2018 ATP Finals

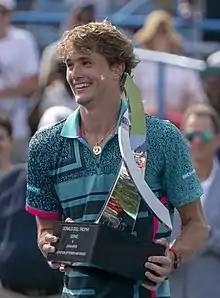
Zverev won the Madrid Open title.

On October 3, Juan Martín del Potro became the fourth qualifier for the event.